Opel 2.0 litre

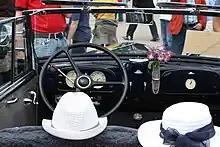
Opel 2 Liter cabriolet interior

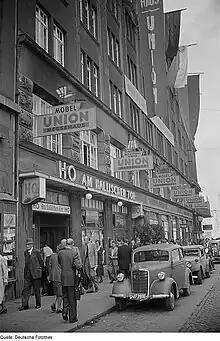
An Opel 2 Liter which survived the war, photographed near the 1951 Leipzig Trade Fair.

The 2 Liter followed the trend of the time with a range of bodies that were fashionably streamlined. The standard bodies all came with a sloping tail that incorporated a boot which could be accessed from outside the car using a lid provided for the purpose.